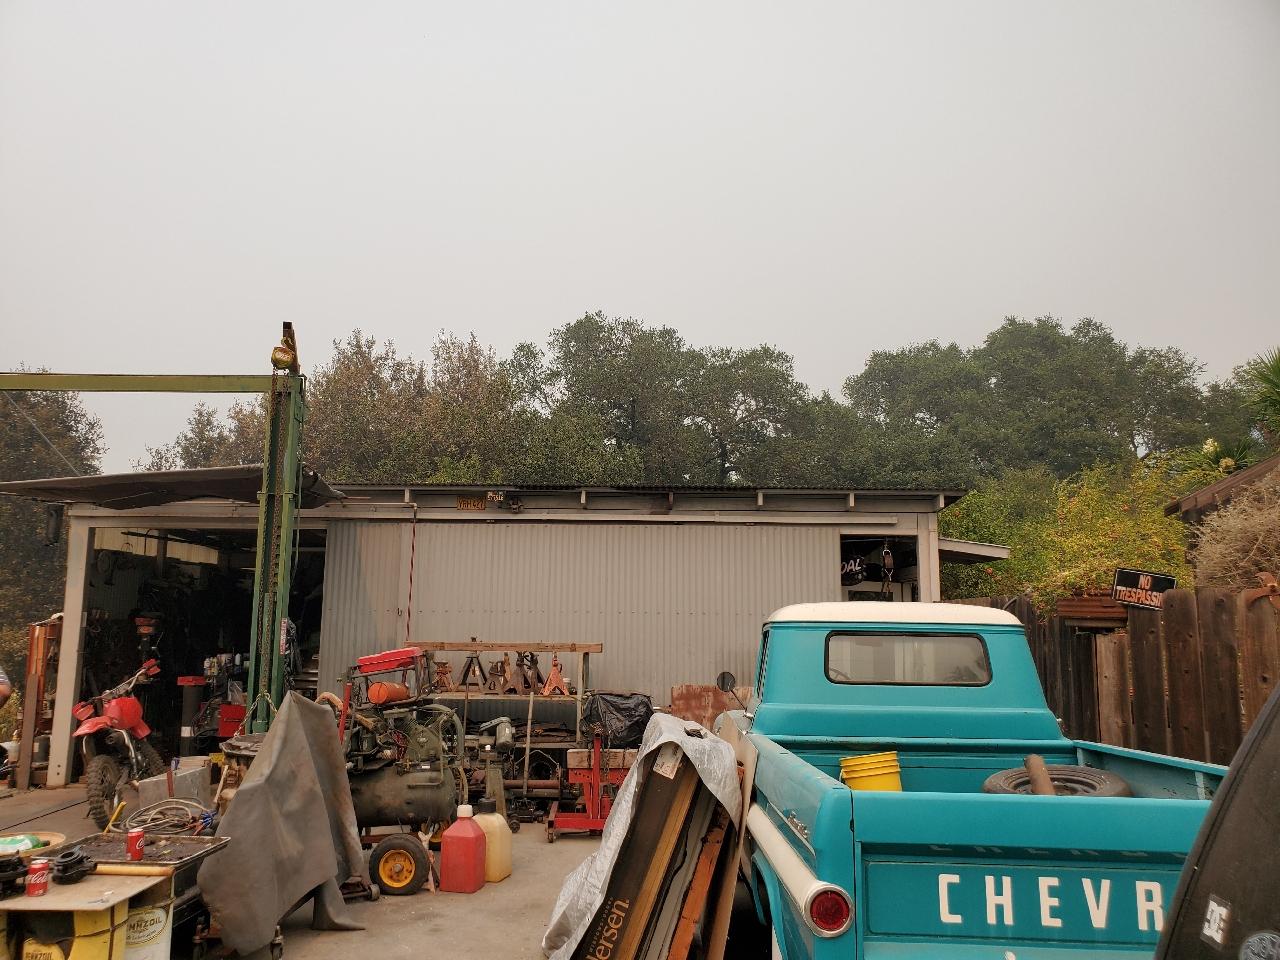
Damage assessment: no_damage